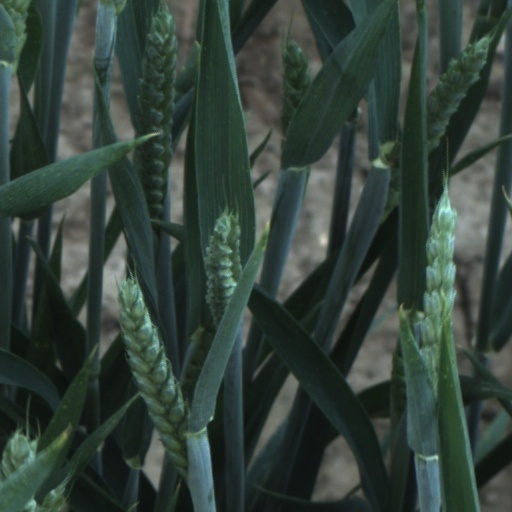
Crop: wheat